Katerina Moutsatsou

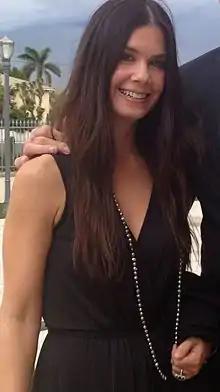
Moutsatsou at an event outside of the St. Sophia Cathedral in Los Angeles

Katerina Moutsatsou or Moutsatsos (born 21 September 1972) is a Los Angeles-based Greek actress, producer, writer, and activist. She is the author and producer of experimental films, videos, and animation series, which focus mainly on subjects related to her country of origin, Greece. She is vocal on the area of politics, and cultural identity. Her political animation series "Sara and Mara" was published by the Greek newspaper "Eleftherotypia".